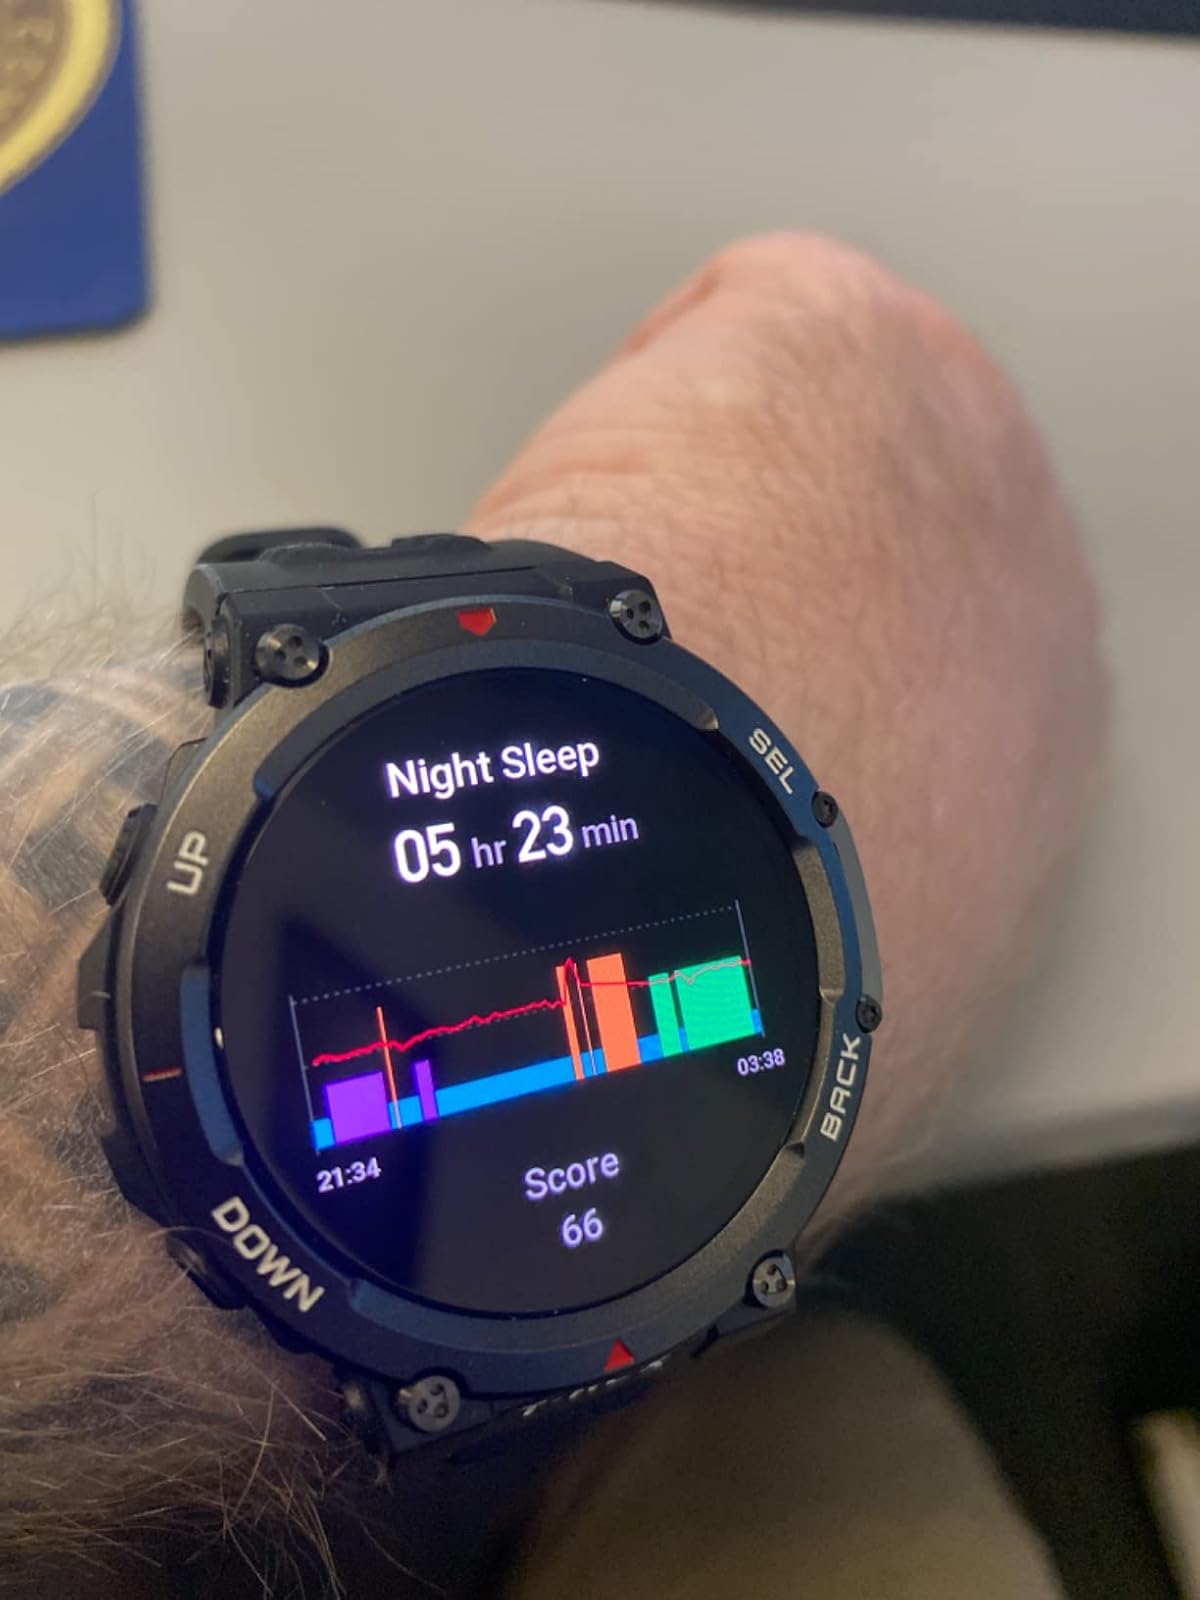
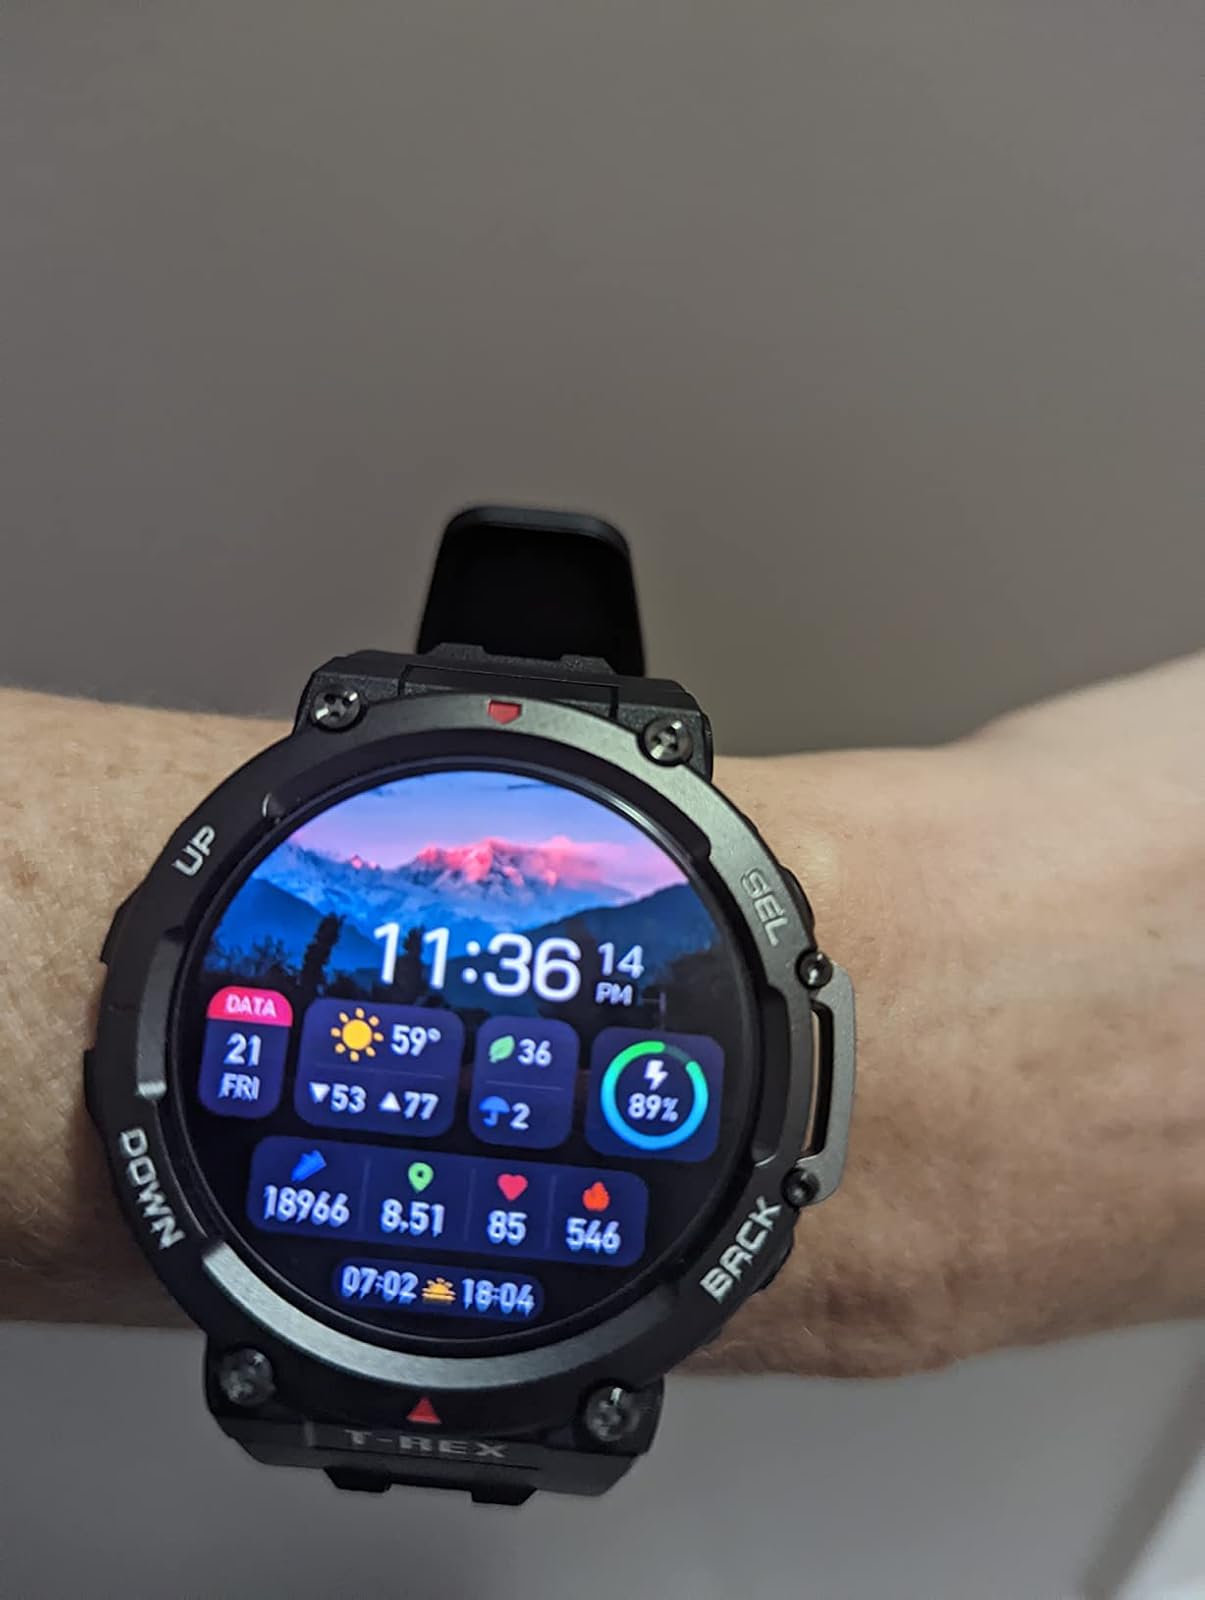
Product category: smartwatch
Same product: yes